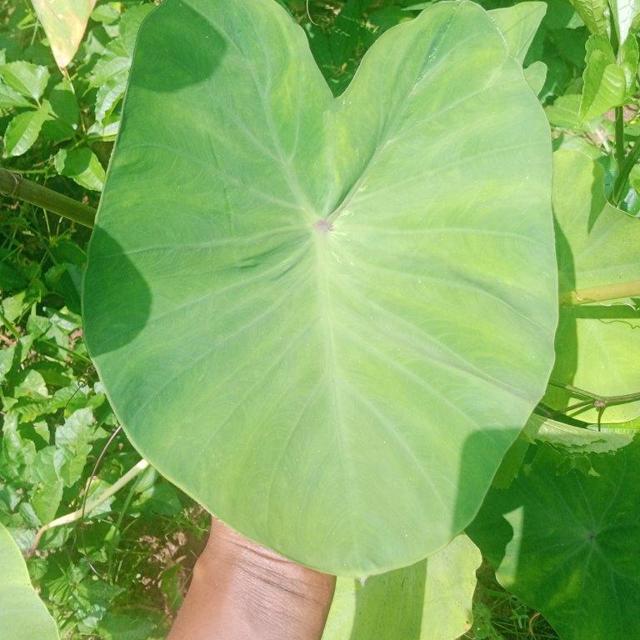
Label: Healthy